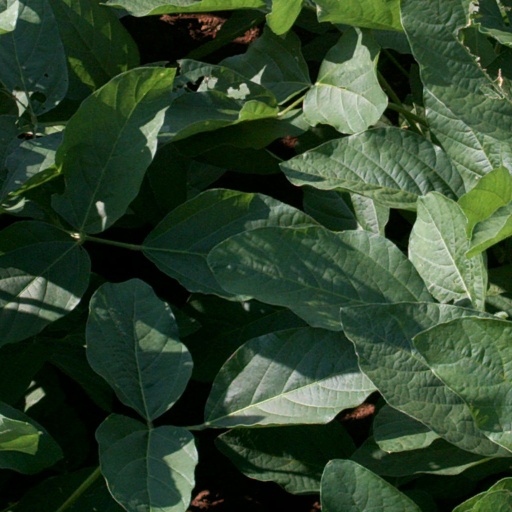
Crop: soybean